Hadeland

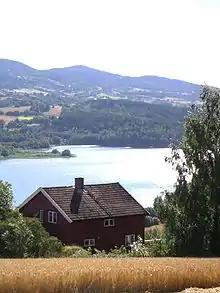
View over Jarenvatnet, a small lake in Gran.

According to the Icelandic sagas early Viking Age chieftains enjoyed hunting and entertaining their entourages in the forests and on the lakes in this area. King Halfdan the Black, father of king Harald Fairhair who united Norway, often visited Hadeland. According to historical sources he and his men attended a banquet here in the winter of 860. As they were crossing the ice on Randsfjorden on their way home to Ringerike, the ice gave way and horses, men, and the 40-year-old king himself drowned. The Hadeland Folkemuseum is built around a Viking burial mound at Granavollen which according to folklore contains the torso of King Halvdan.